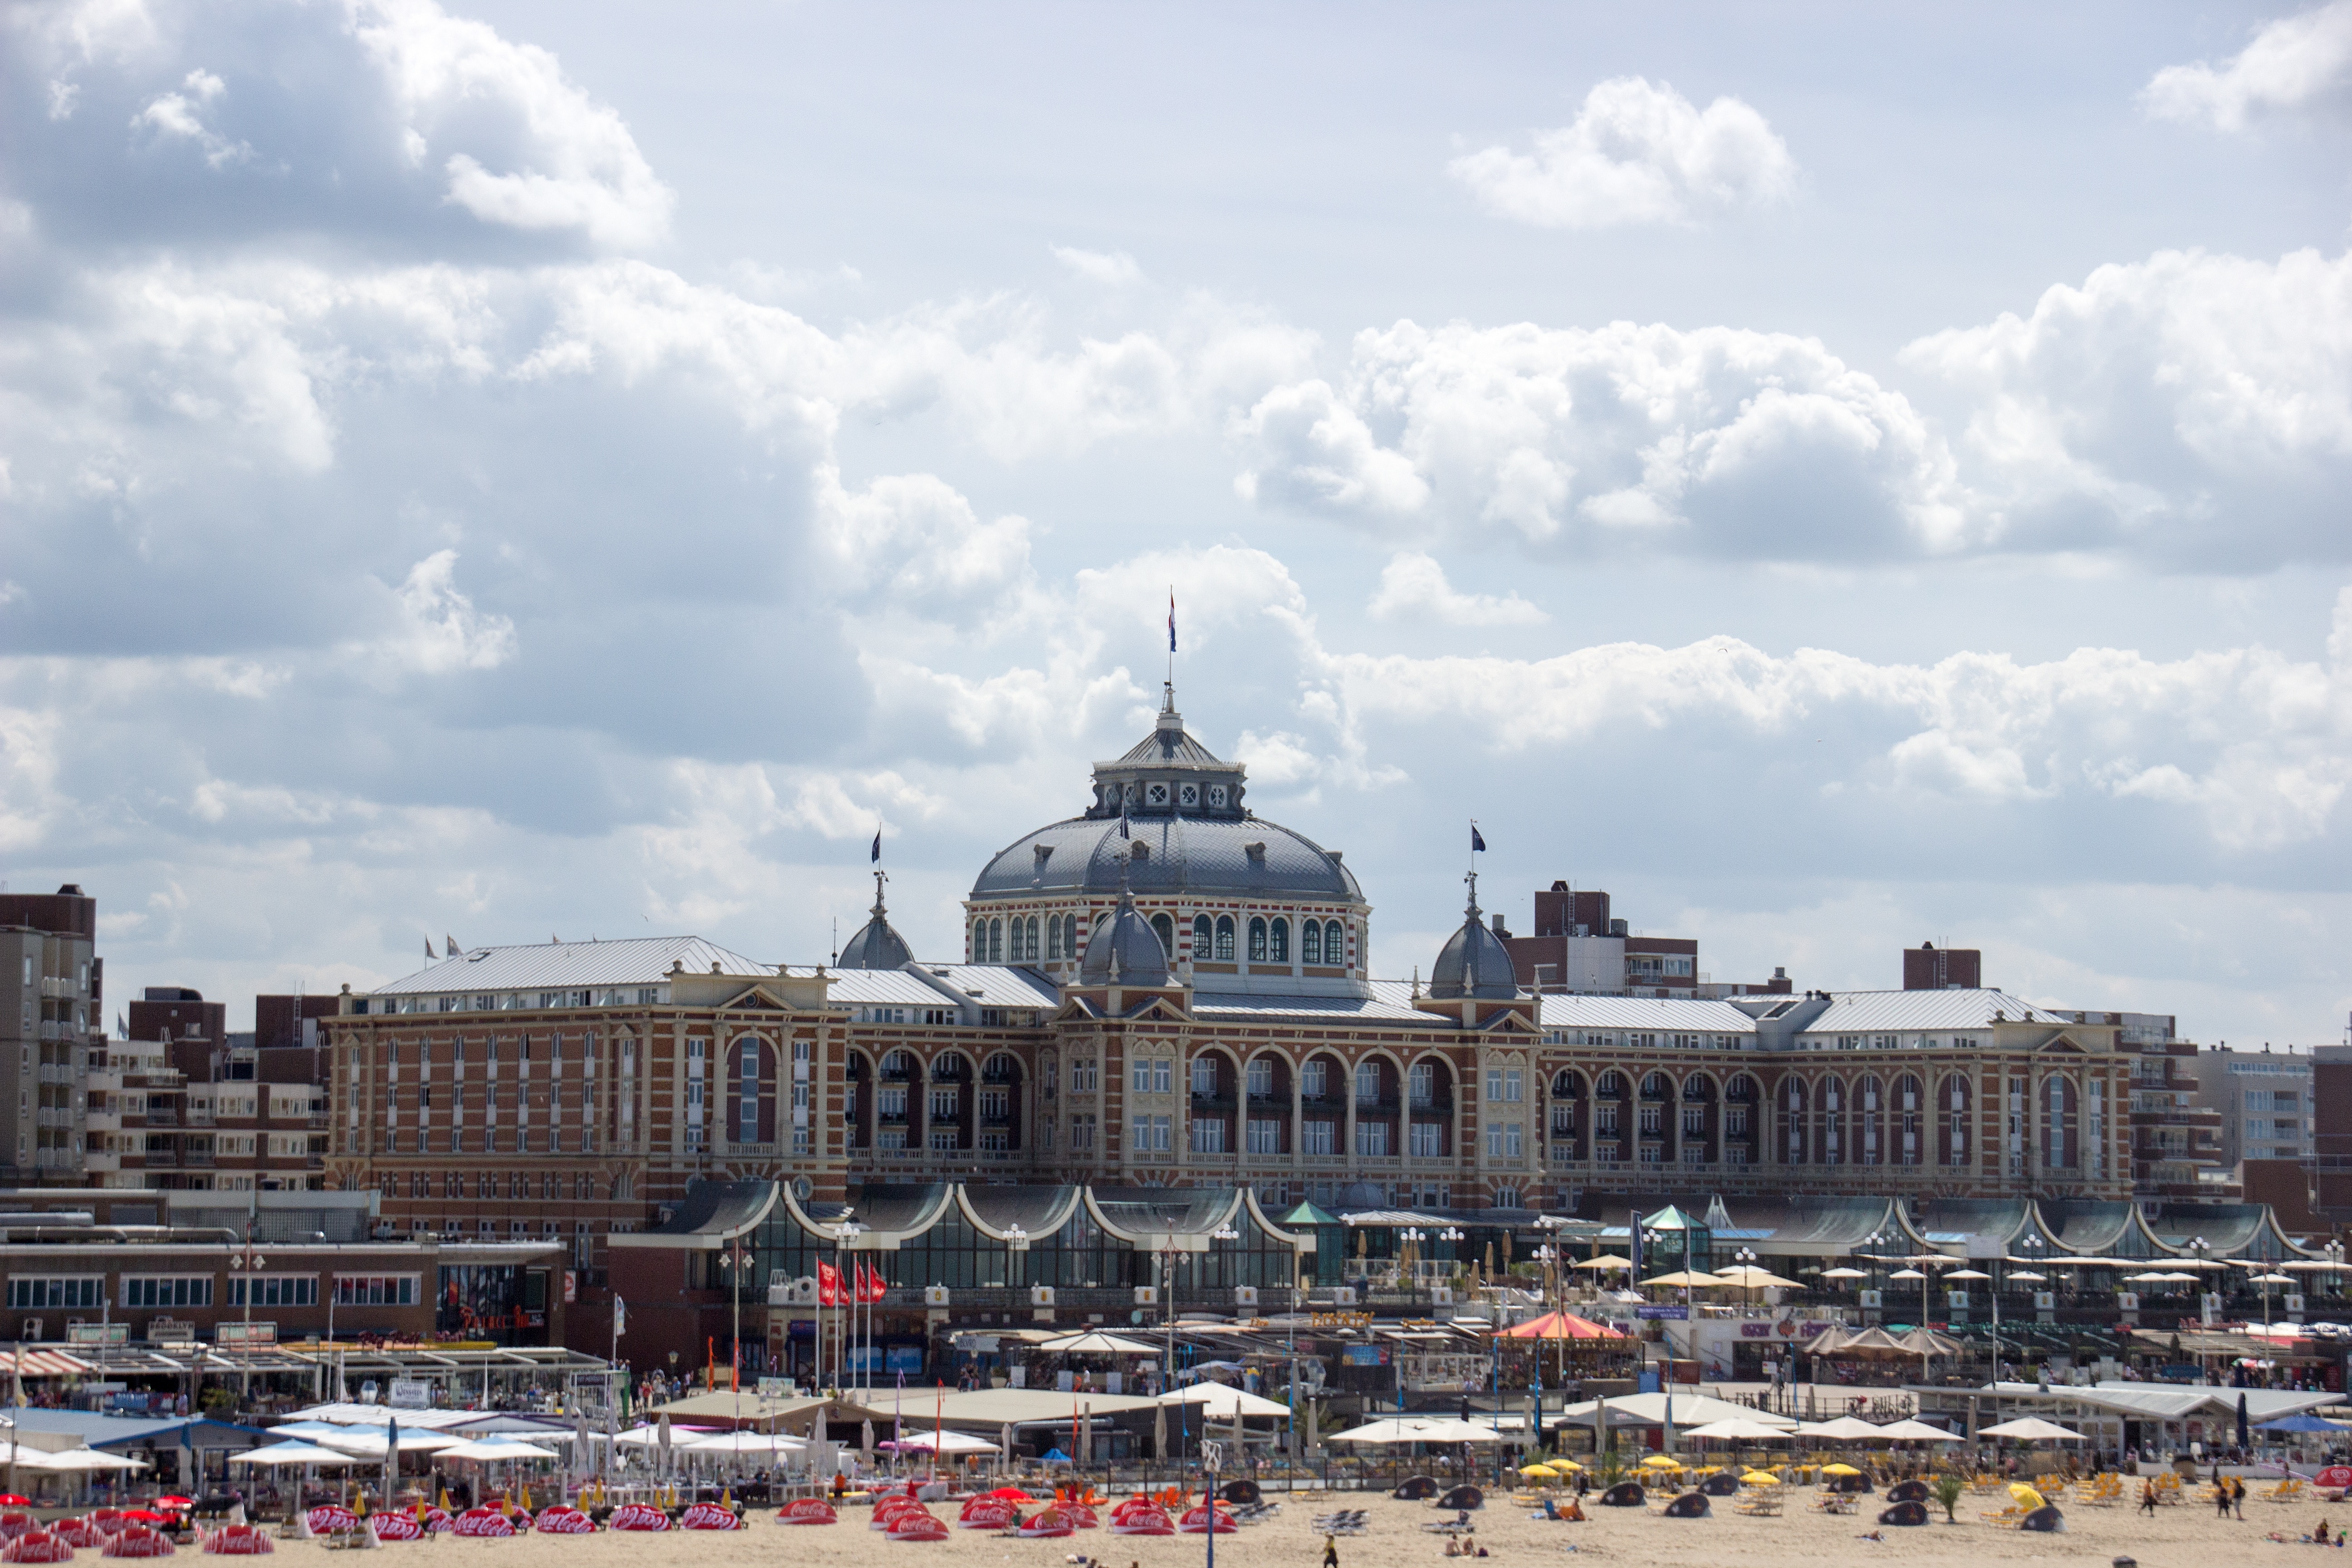
beach, coast, architecture, skyline, town, palace, city, cityscape, panorama, downtown, plaza, holiday, landmark, tourism, scheveningen, kurhaus, buildings, town square, the hague, summers, human settlement